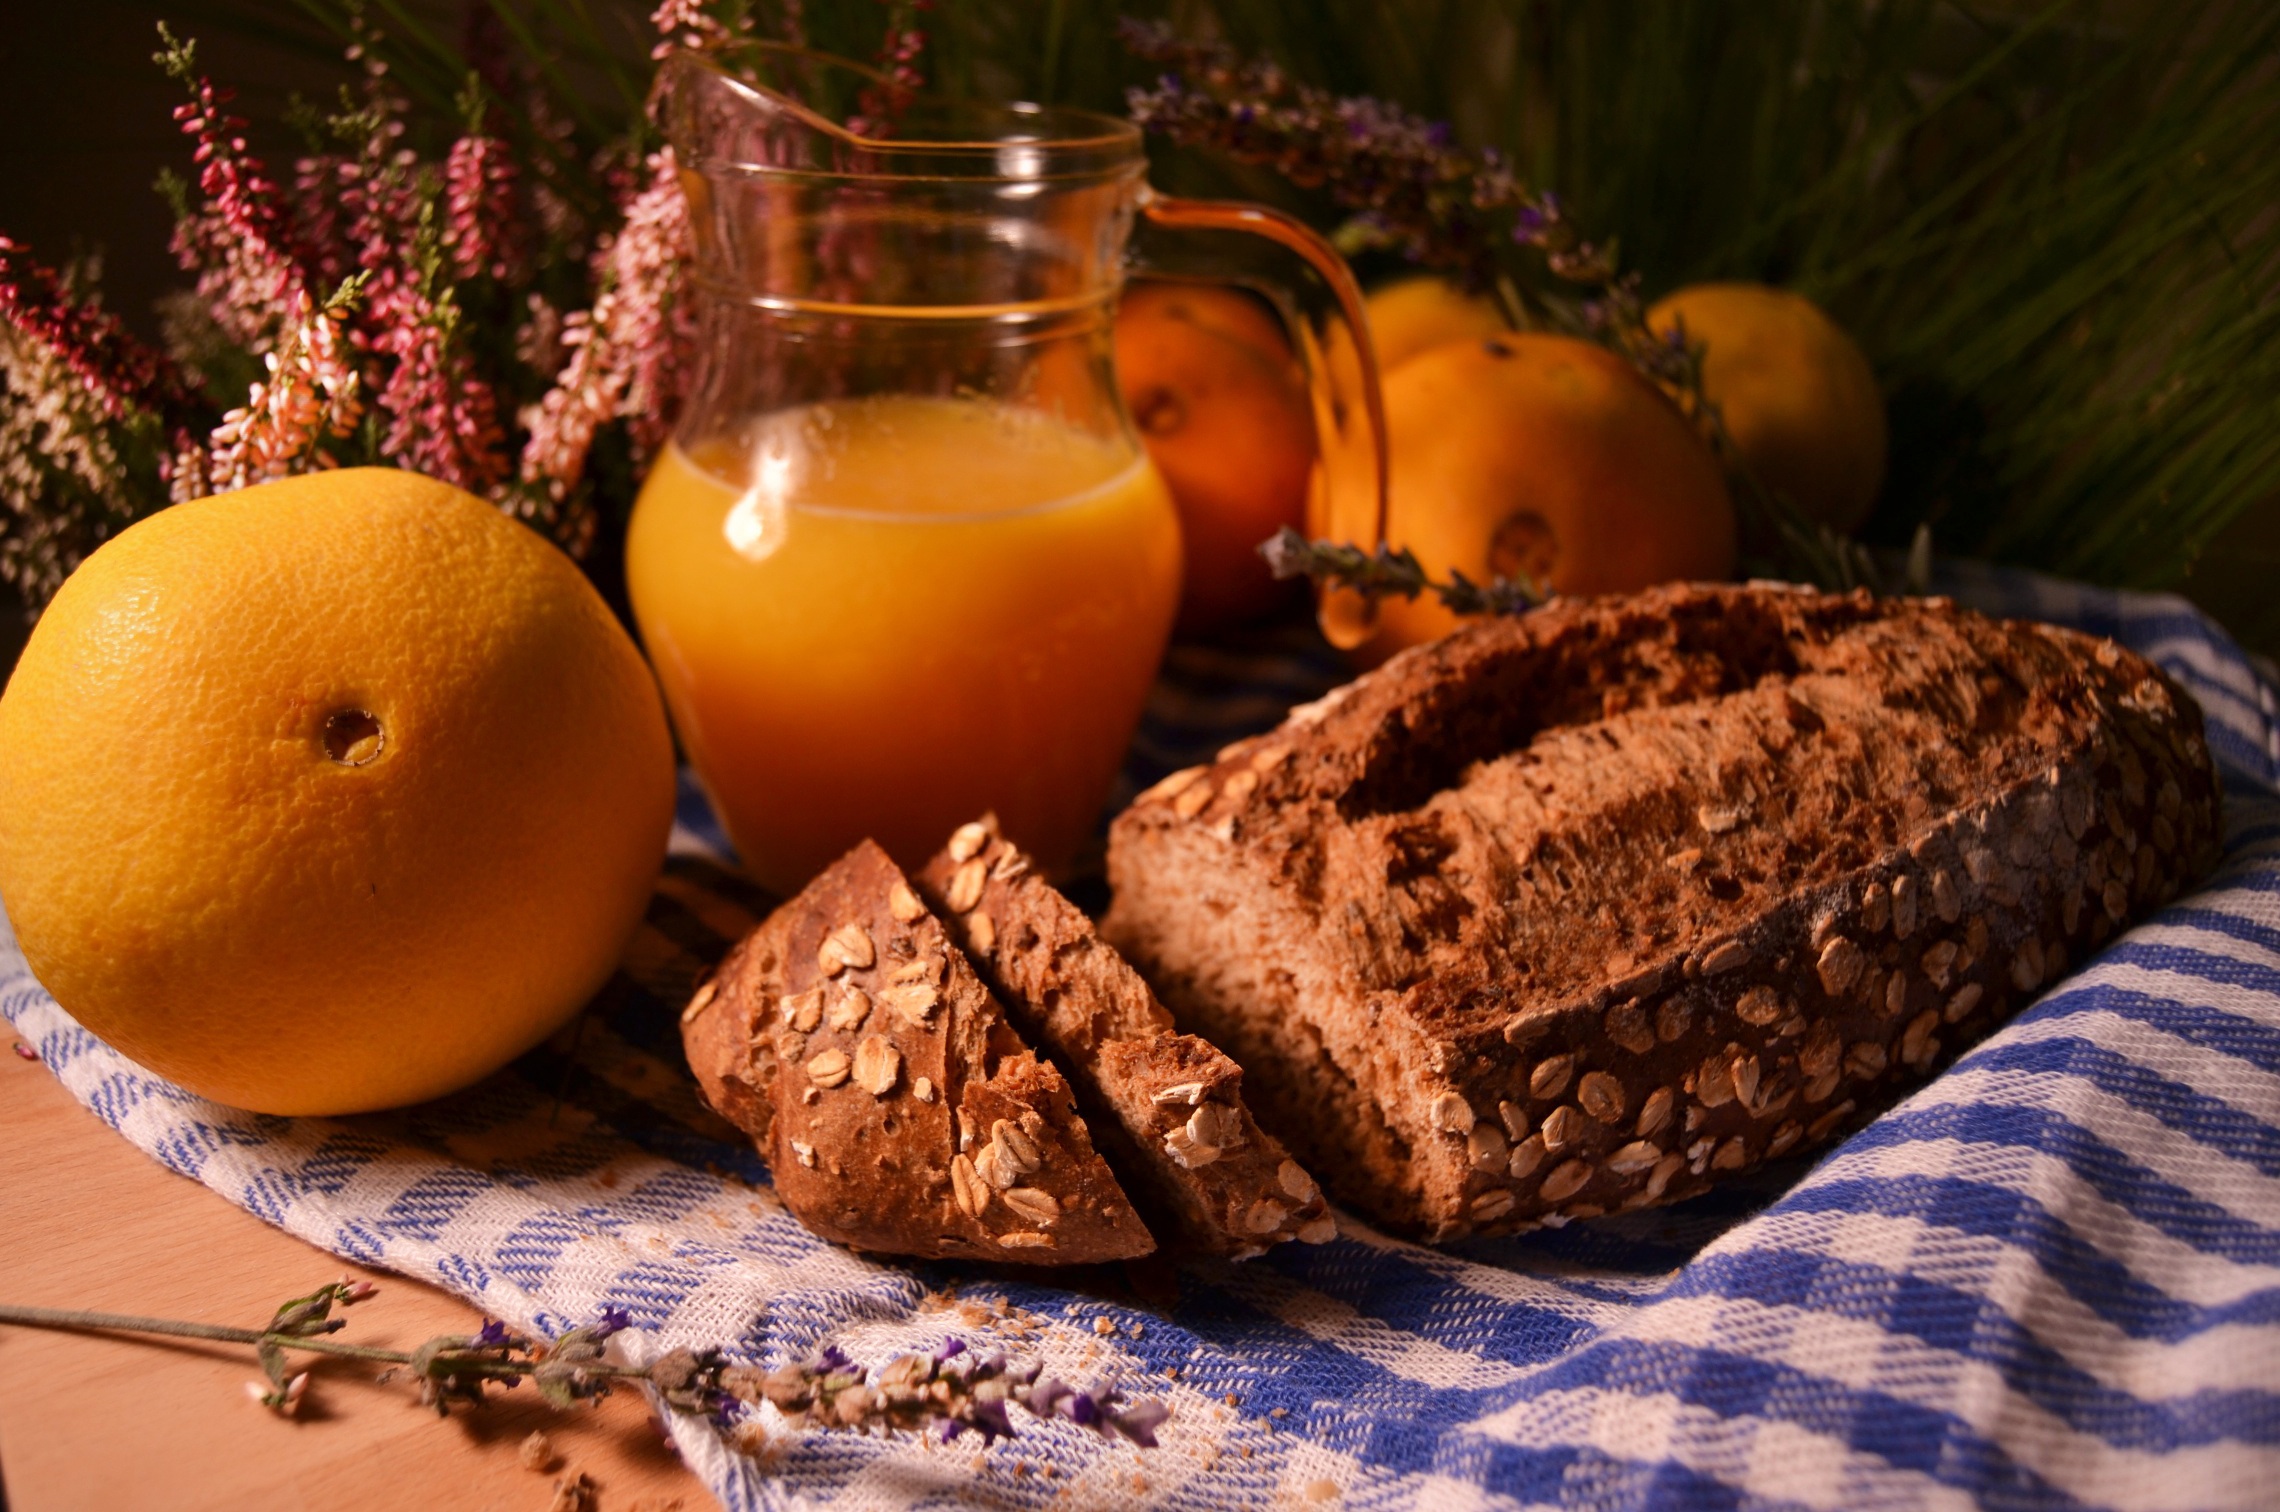
orange, meal, food, produce, breakfast, baking, still life, bread, juice, flavor, naturmort, lavand